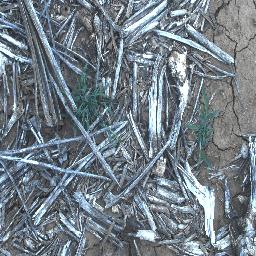
Label: negative